Nissan 300ZX

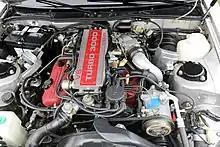
VG30ET V6 Turbo

The Z31 chassis designation was first introduced in Japan on September 16, 1983, as the Fairlady Z. Designed by Kazumasu Takagi and his team of developers, the Z31 improved aerodynamics and increased power when compared to its predecessor, the 280ZX. The newer Z-car had a drag coefficient of 0.30 and many were powered by Japan's first mass-produced V6 engine instead of the inline-sixes of the previous Z-cars. According to Nissan, the new V6 engine was intended to uphold the sporty, six-cylinder spirit of the original Fairlady Z, but in a more compact and efficient package.